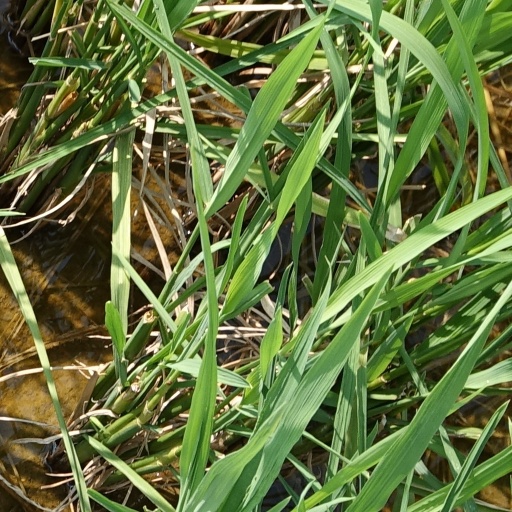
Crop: rice